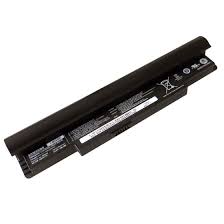
Waste category: battery